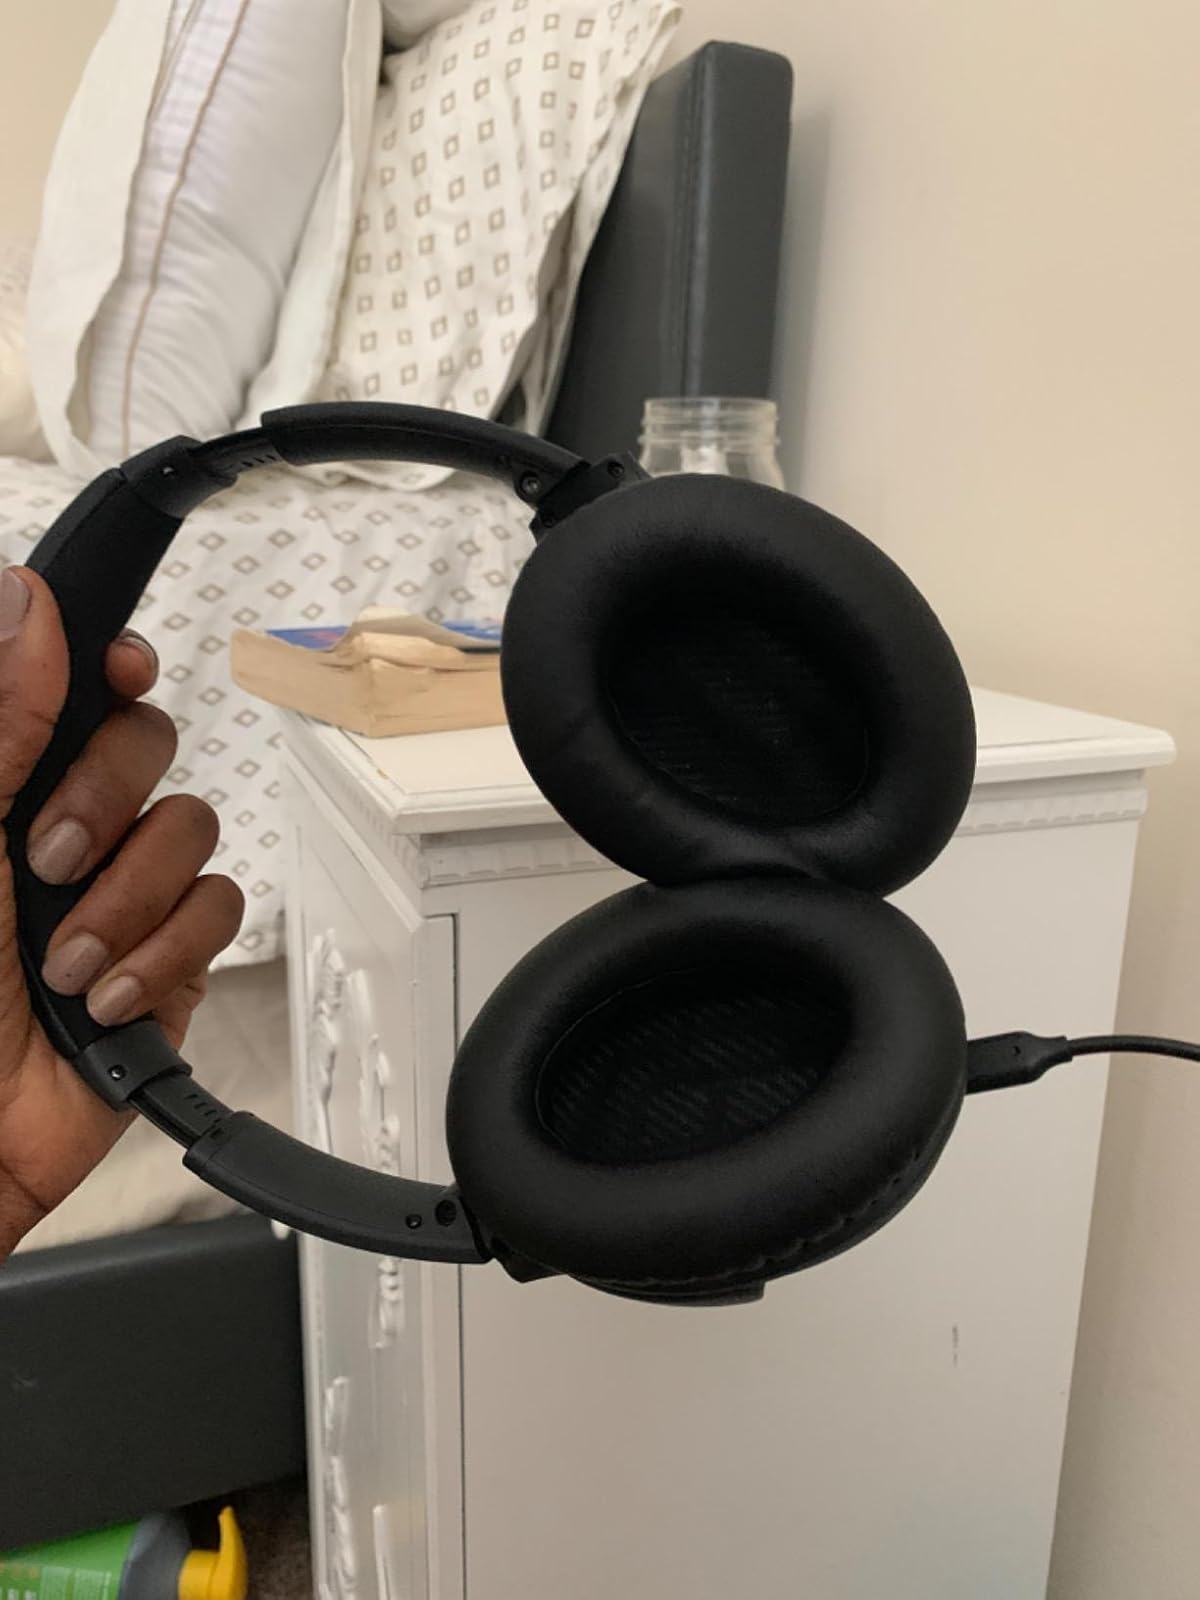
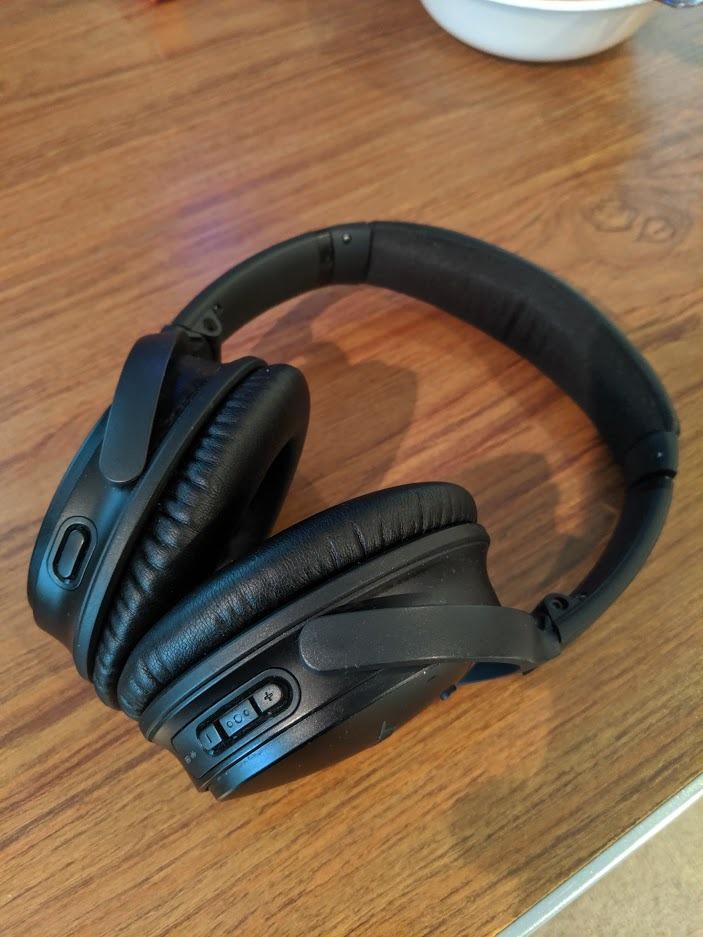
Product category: headphones
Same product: yes